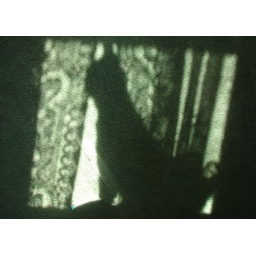
My cat sitting in a window with curtains surrounding it as sunlight comes through the window.